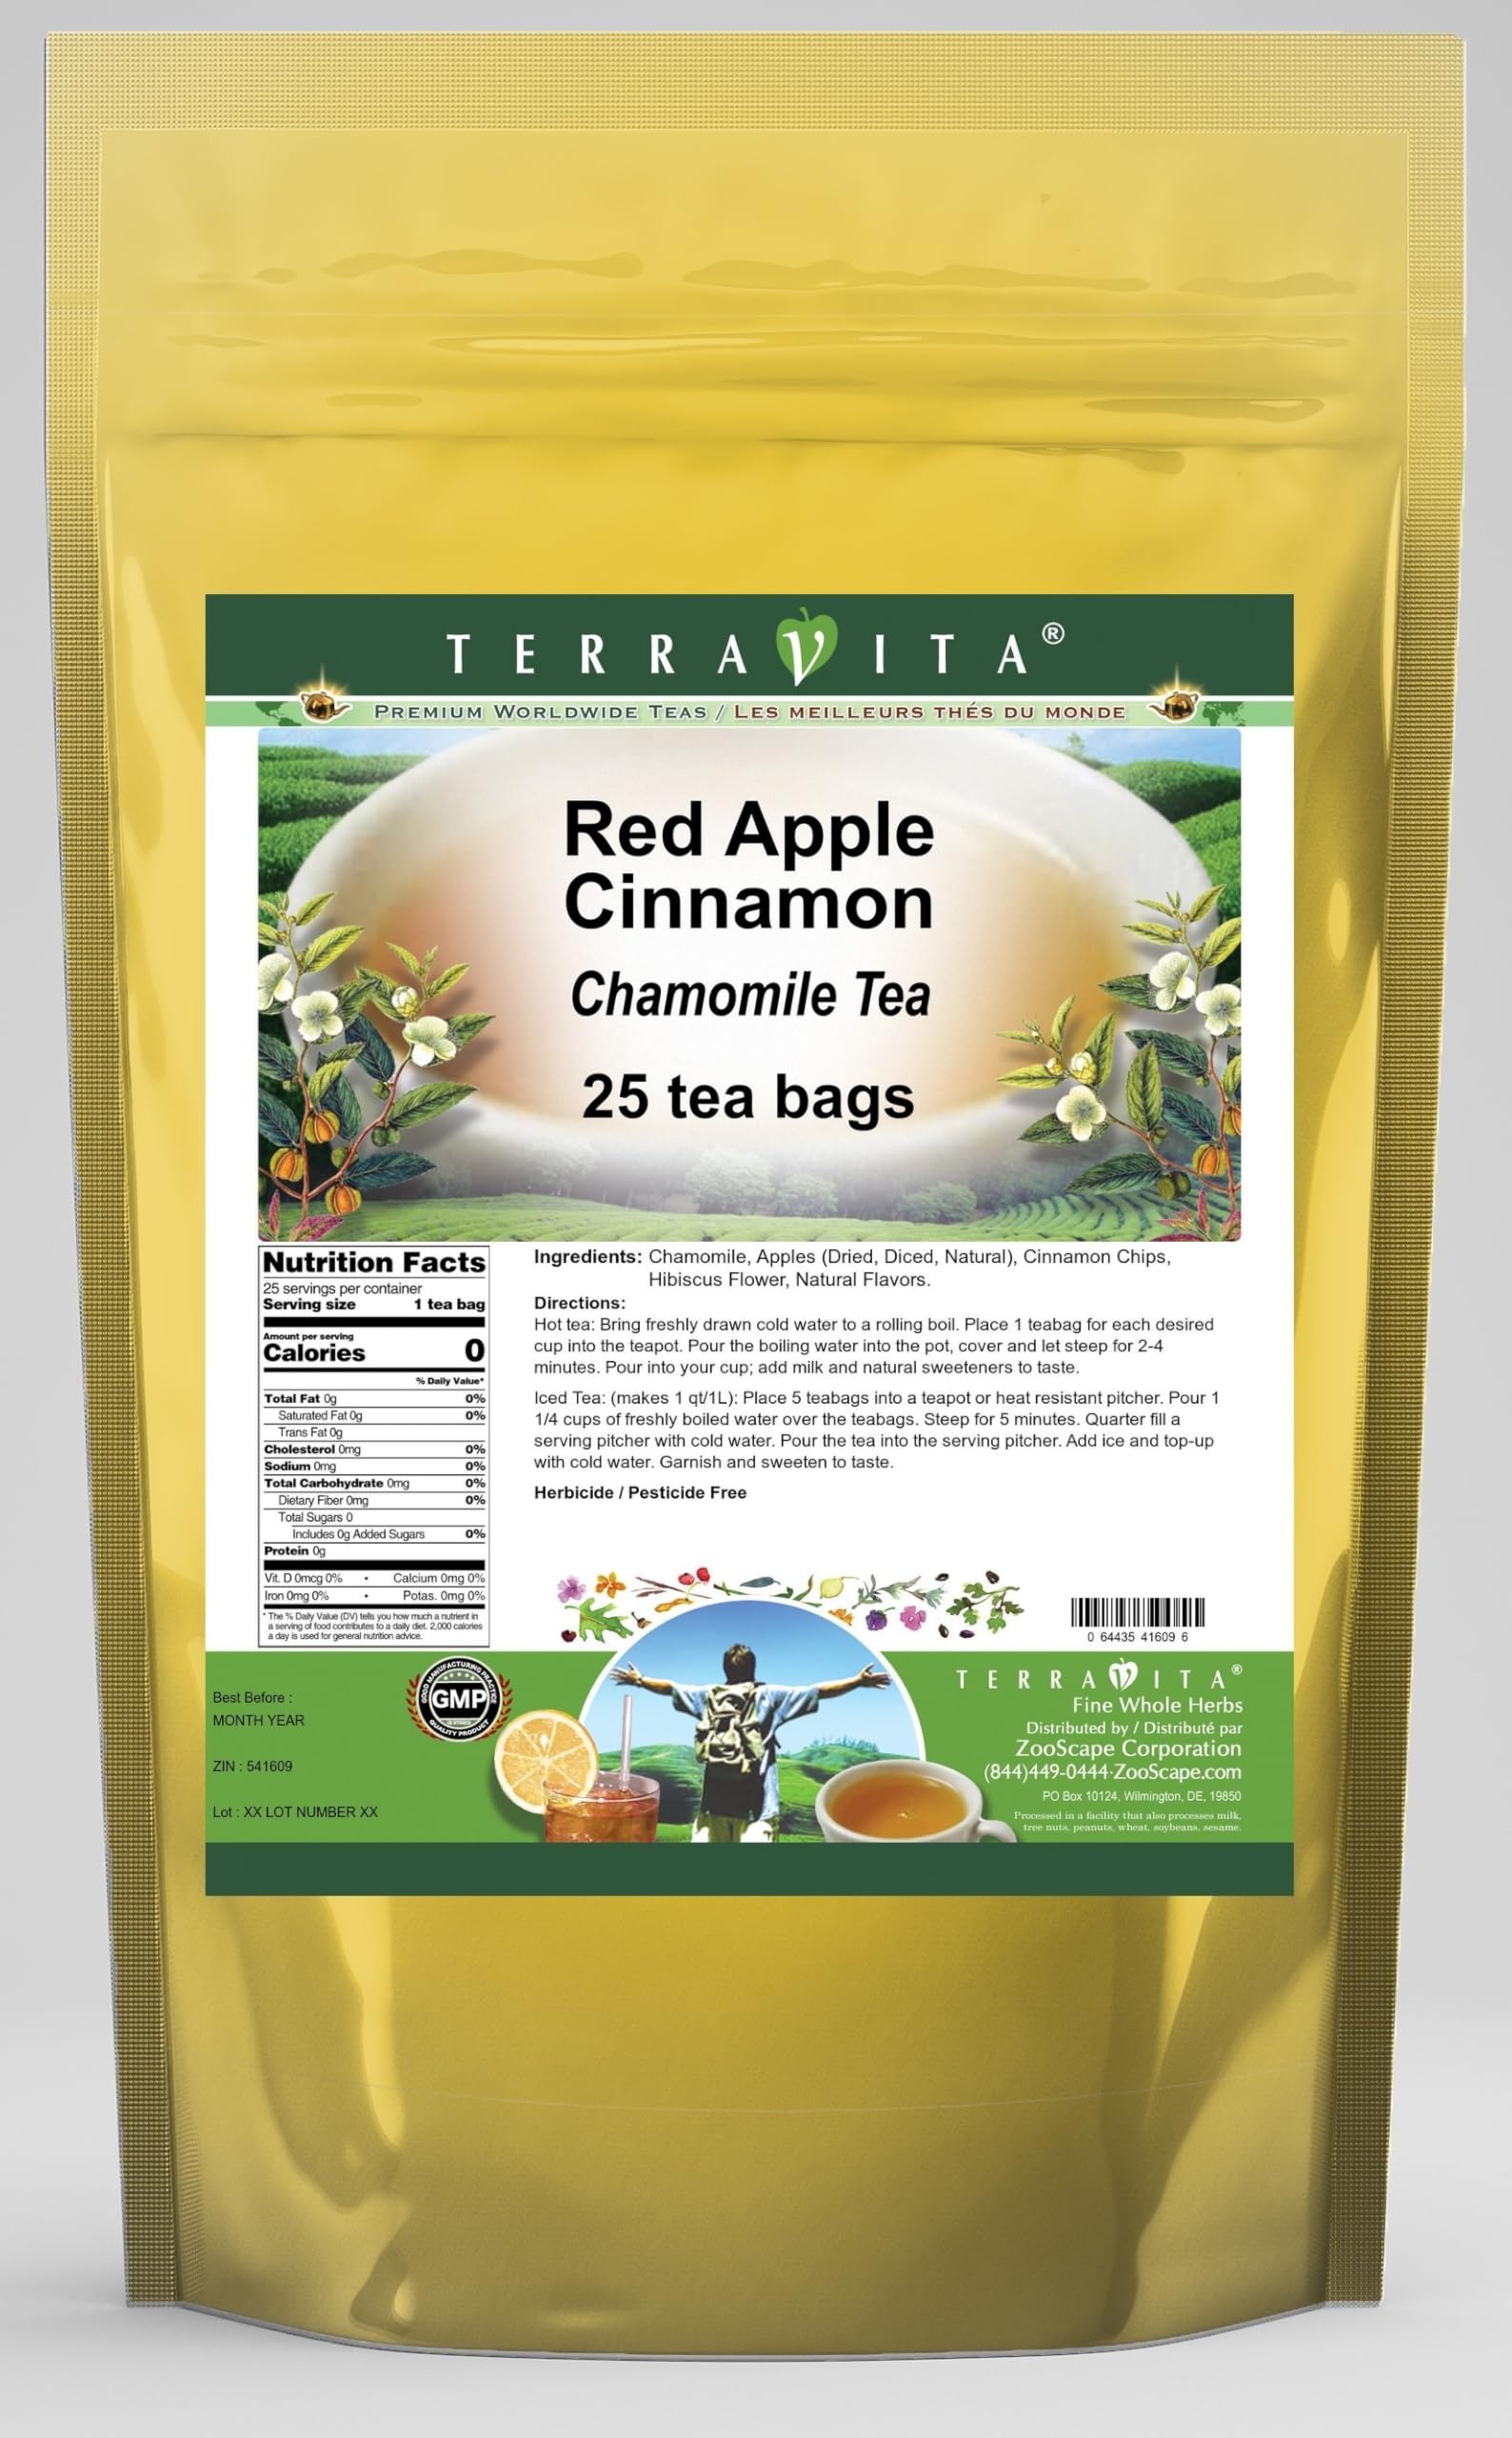
Item Name: Red Apple Cinnamon Chamomile Tea (25 tea bags, ZIN: 541609) - 2 Pack
Bullet Point 1: Our Red Apple Cinnamon Chamomile Tea is a delicious flavored Chamomile tea with Apples (Dried, Diced, Natural), Cinnamon Chips and Hibiscus Flower that you will enjoy relaxing with anytime! The natural Red Apple Cinnamon taste is delicious! - Ingredients: Chamomile tea, Apples (Dried, Diced, Natural), Cinnamon Chips, Hibiscus Flower and Natural Red Apple Cinnamon Flavor.
Bullet Point 2: No fillers.
Bullet Point 3: Manufacturer: TerraVita
Bullet Point 4: Size: 25 tea bags
Bullet Point 5: Chamomile Tea Bags - Packed in a convenient upright pouch!
Product Description: Our Red Apple Cinnamon Chamomile Tea is a delicious flavored Chamomile tea with Apples (Dried, Diced, Natural), Cinnamon Chips and Hibiscus Flower that you will enjoy relaxing with anytime! The natural Red Apple Cinnamon taste is delicious! - Ingredients: Chamomile tea, Apples (Dried, Diced, Natural), Cinnamon Chips, Hibiscus Flower and Natural Red Apple Cinnamon Flavor. - Hot tea brewing method: Bring freshly drawn cold water to a rolling boil. Place 1 teabag for each desired cup into the teapot. Pour the boiling water into the pot, cover and let steep for 2-4 minutes. Pour into your cup; add milk and natural sweeteners to taste. - Iced tea brewing method: (to make 1 liter/quart): Place 5 teabags into a teapot or heat resistant pitcher. Pour 1 1/4 cups of freshly boiled water over the teabags. Steep for 5 minutes. Quarter fill a serving pitcher with cold water. Pour the tea into the serving pitcher. Add ice and top-up with cold water. Garnish and sweeten to taste. - TerraVita is an exclusive line of premium-quality, natural source products that use only the finest, purest and most potent ingredients found around the world. TerraVita is hallmarked by the highest possible standards of purity, potency, stability and freshness. All of our products are prepared with the highest elements of quality control, from raw materials through the entire manufacturing process, up to and including the moment that the bottles or bags are sealed for freshness and shipped out to you. Our highest possible standards are certified by independent laboratories and backed by our personal guarantee. - TerraVita exists to meet and ensure your family's health and wellness without the harmful effects of chemicals and health products. We strive to make all of our products affordable and reliable and
Value: 50.0
Unit: Count

Price: 35.63